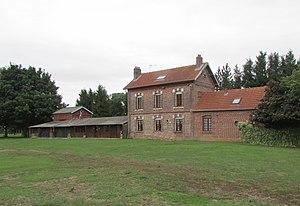
L'ancienne gare.
La ligne de Saint-Quentin à Ham était une ligne ferroviaire secondaire longue de 28 kilomètres, à voie unique et écartement standard, permettant de relier la grande artère de Paris à Bruxelles qui passe en gare de Saint-Quentin, dans l'Aisne, avec la ligne d'Amiens à Laon qui passe en gare de Ham dans la Somme.